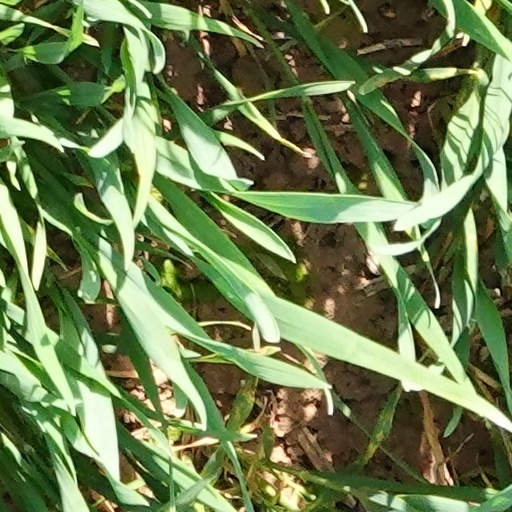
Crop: wheat